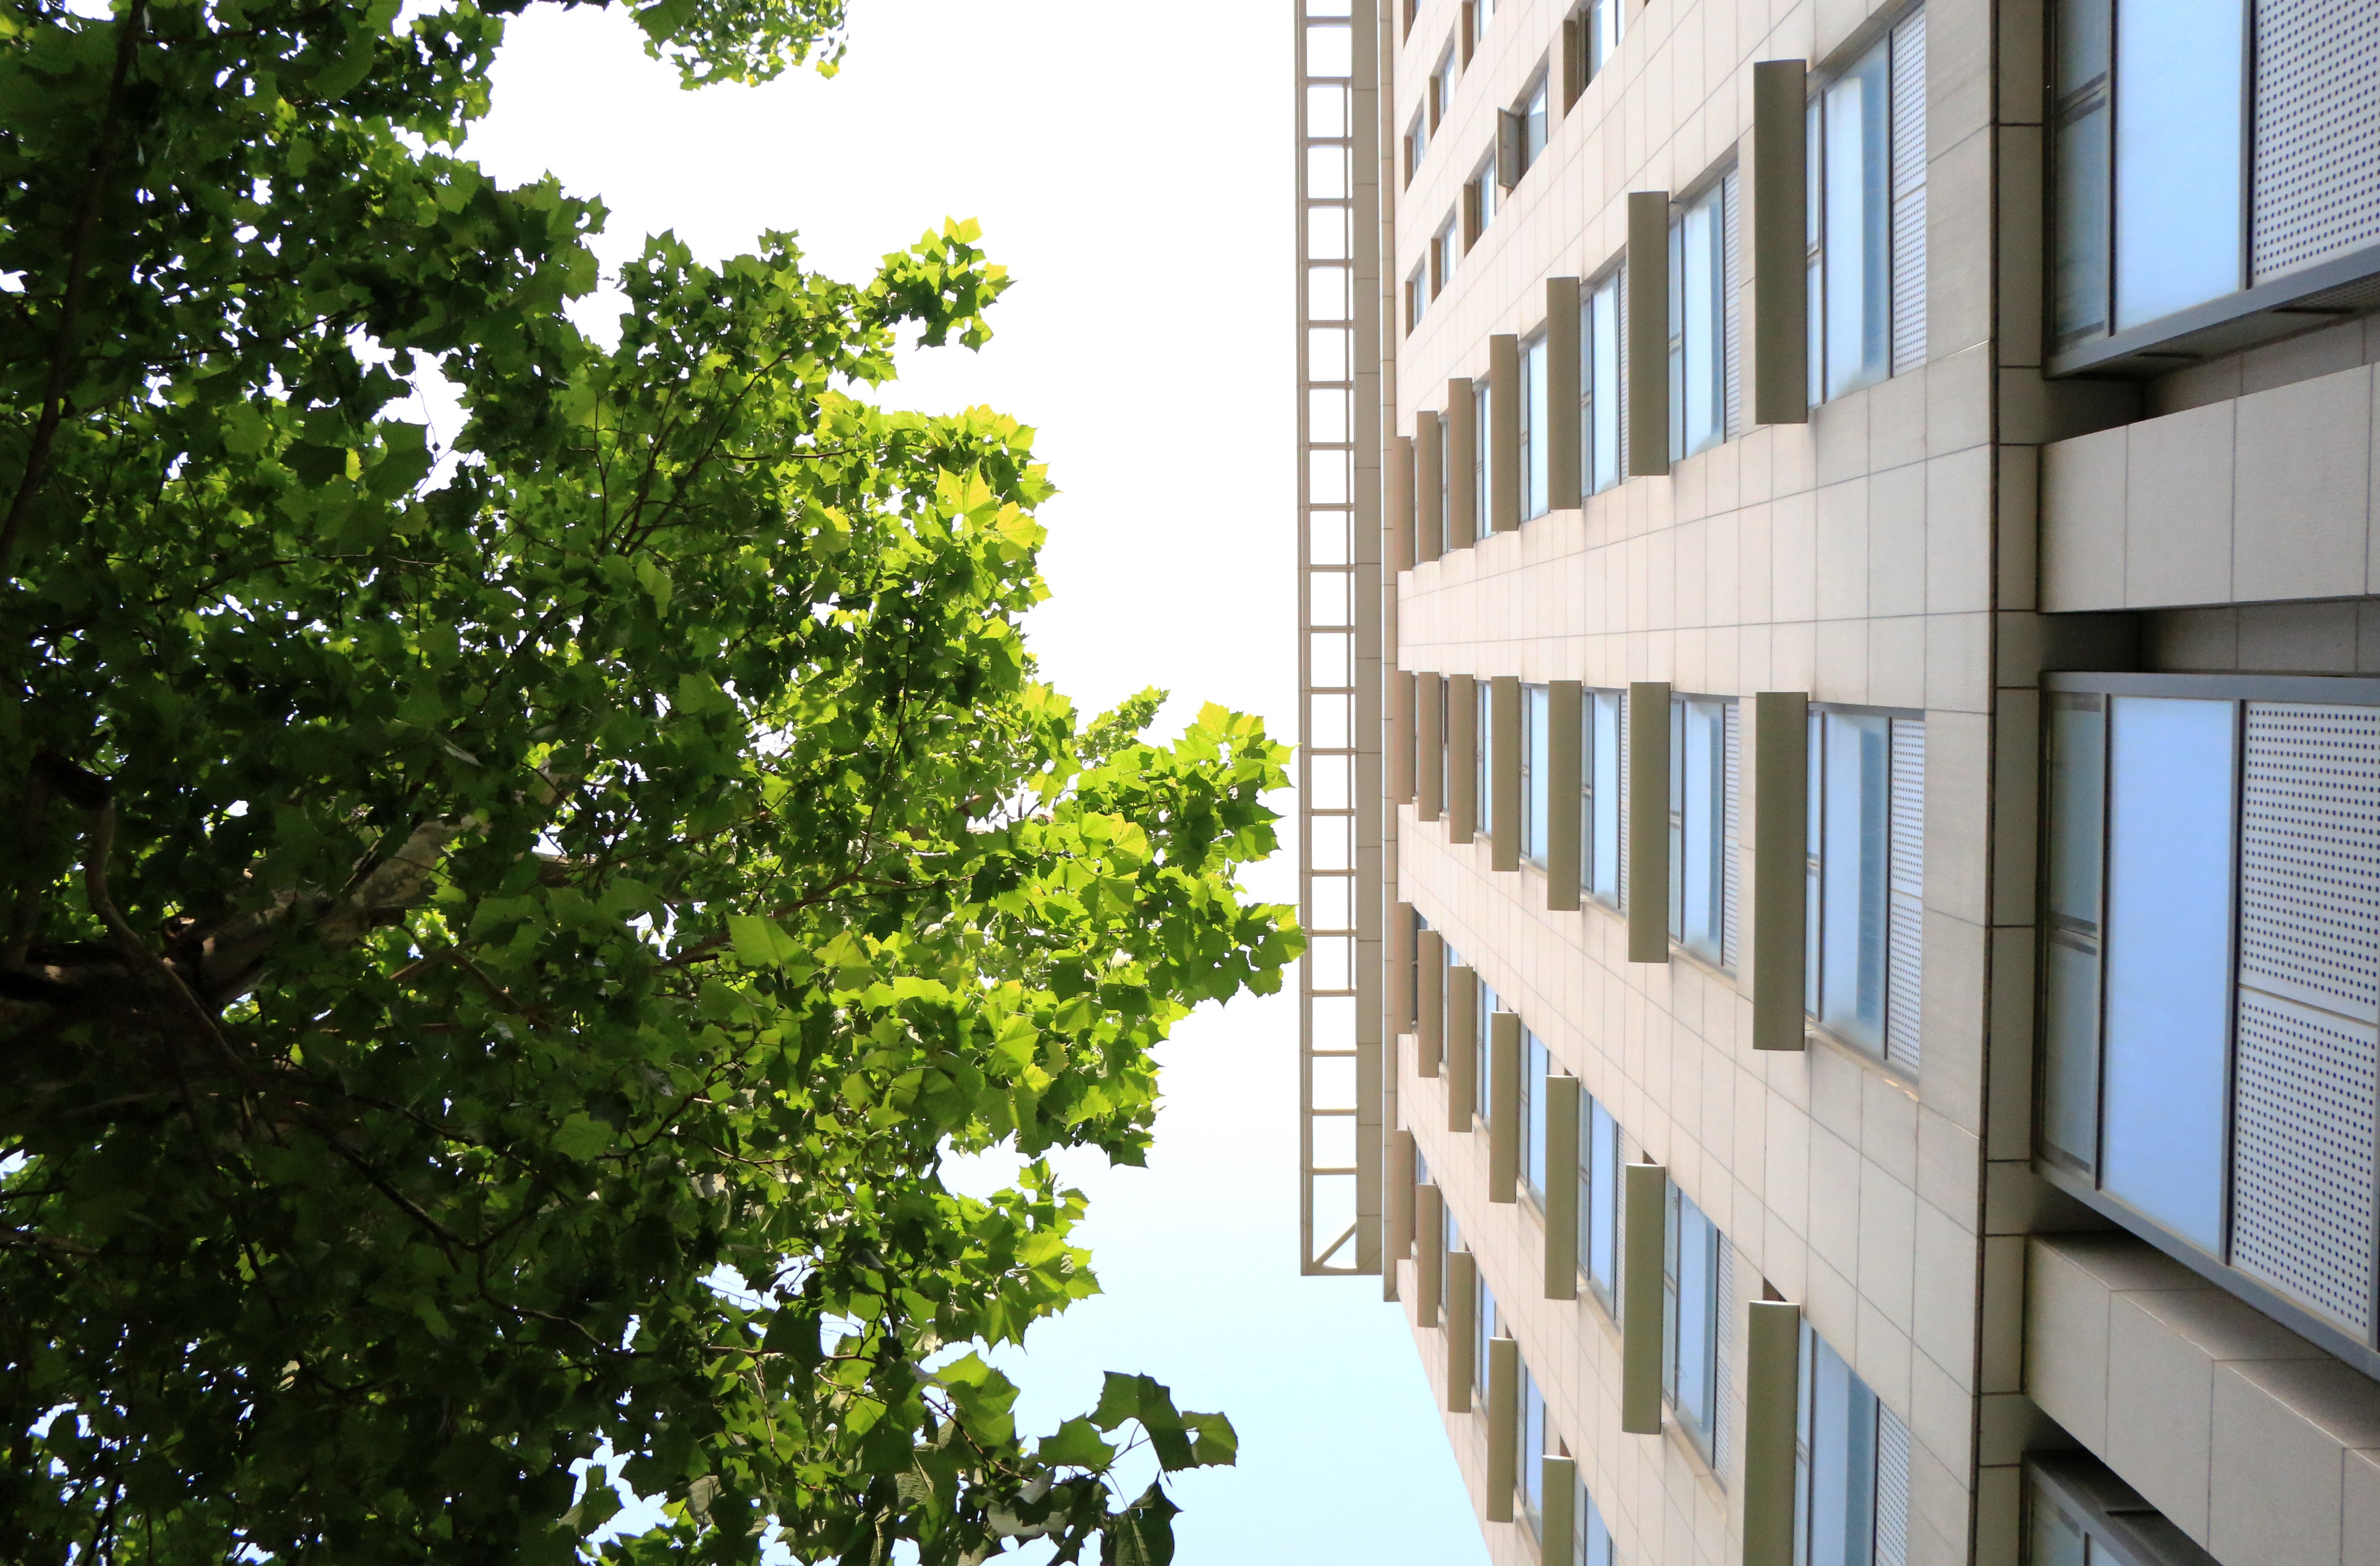
architecture, house, home, wall, facade, property, apartment, estate, condominium, neighbourhood, residential area